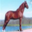
Label: horse